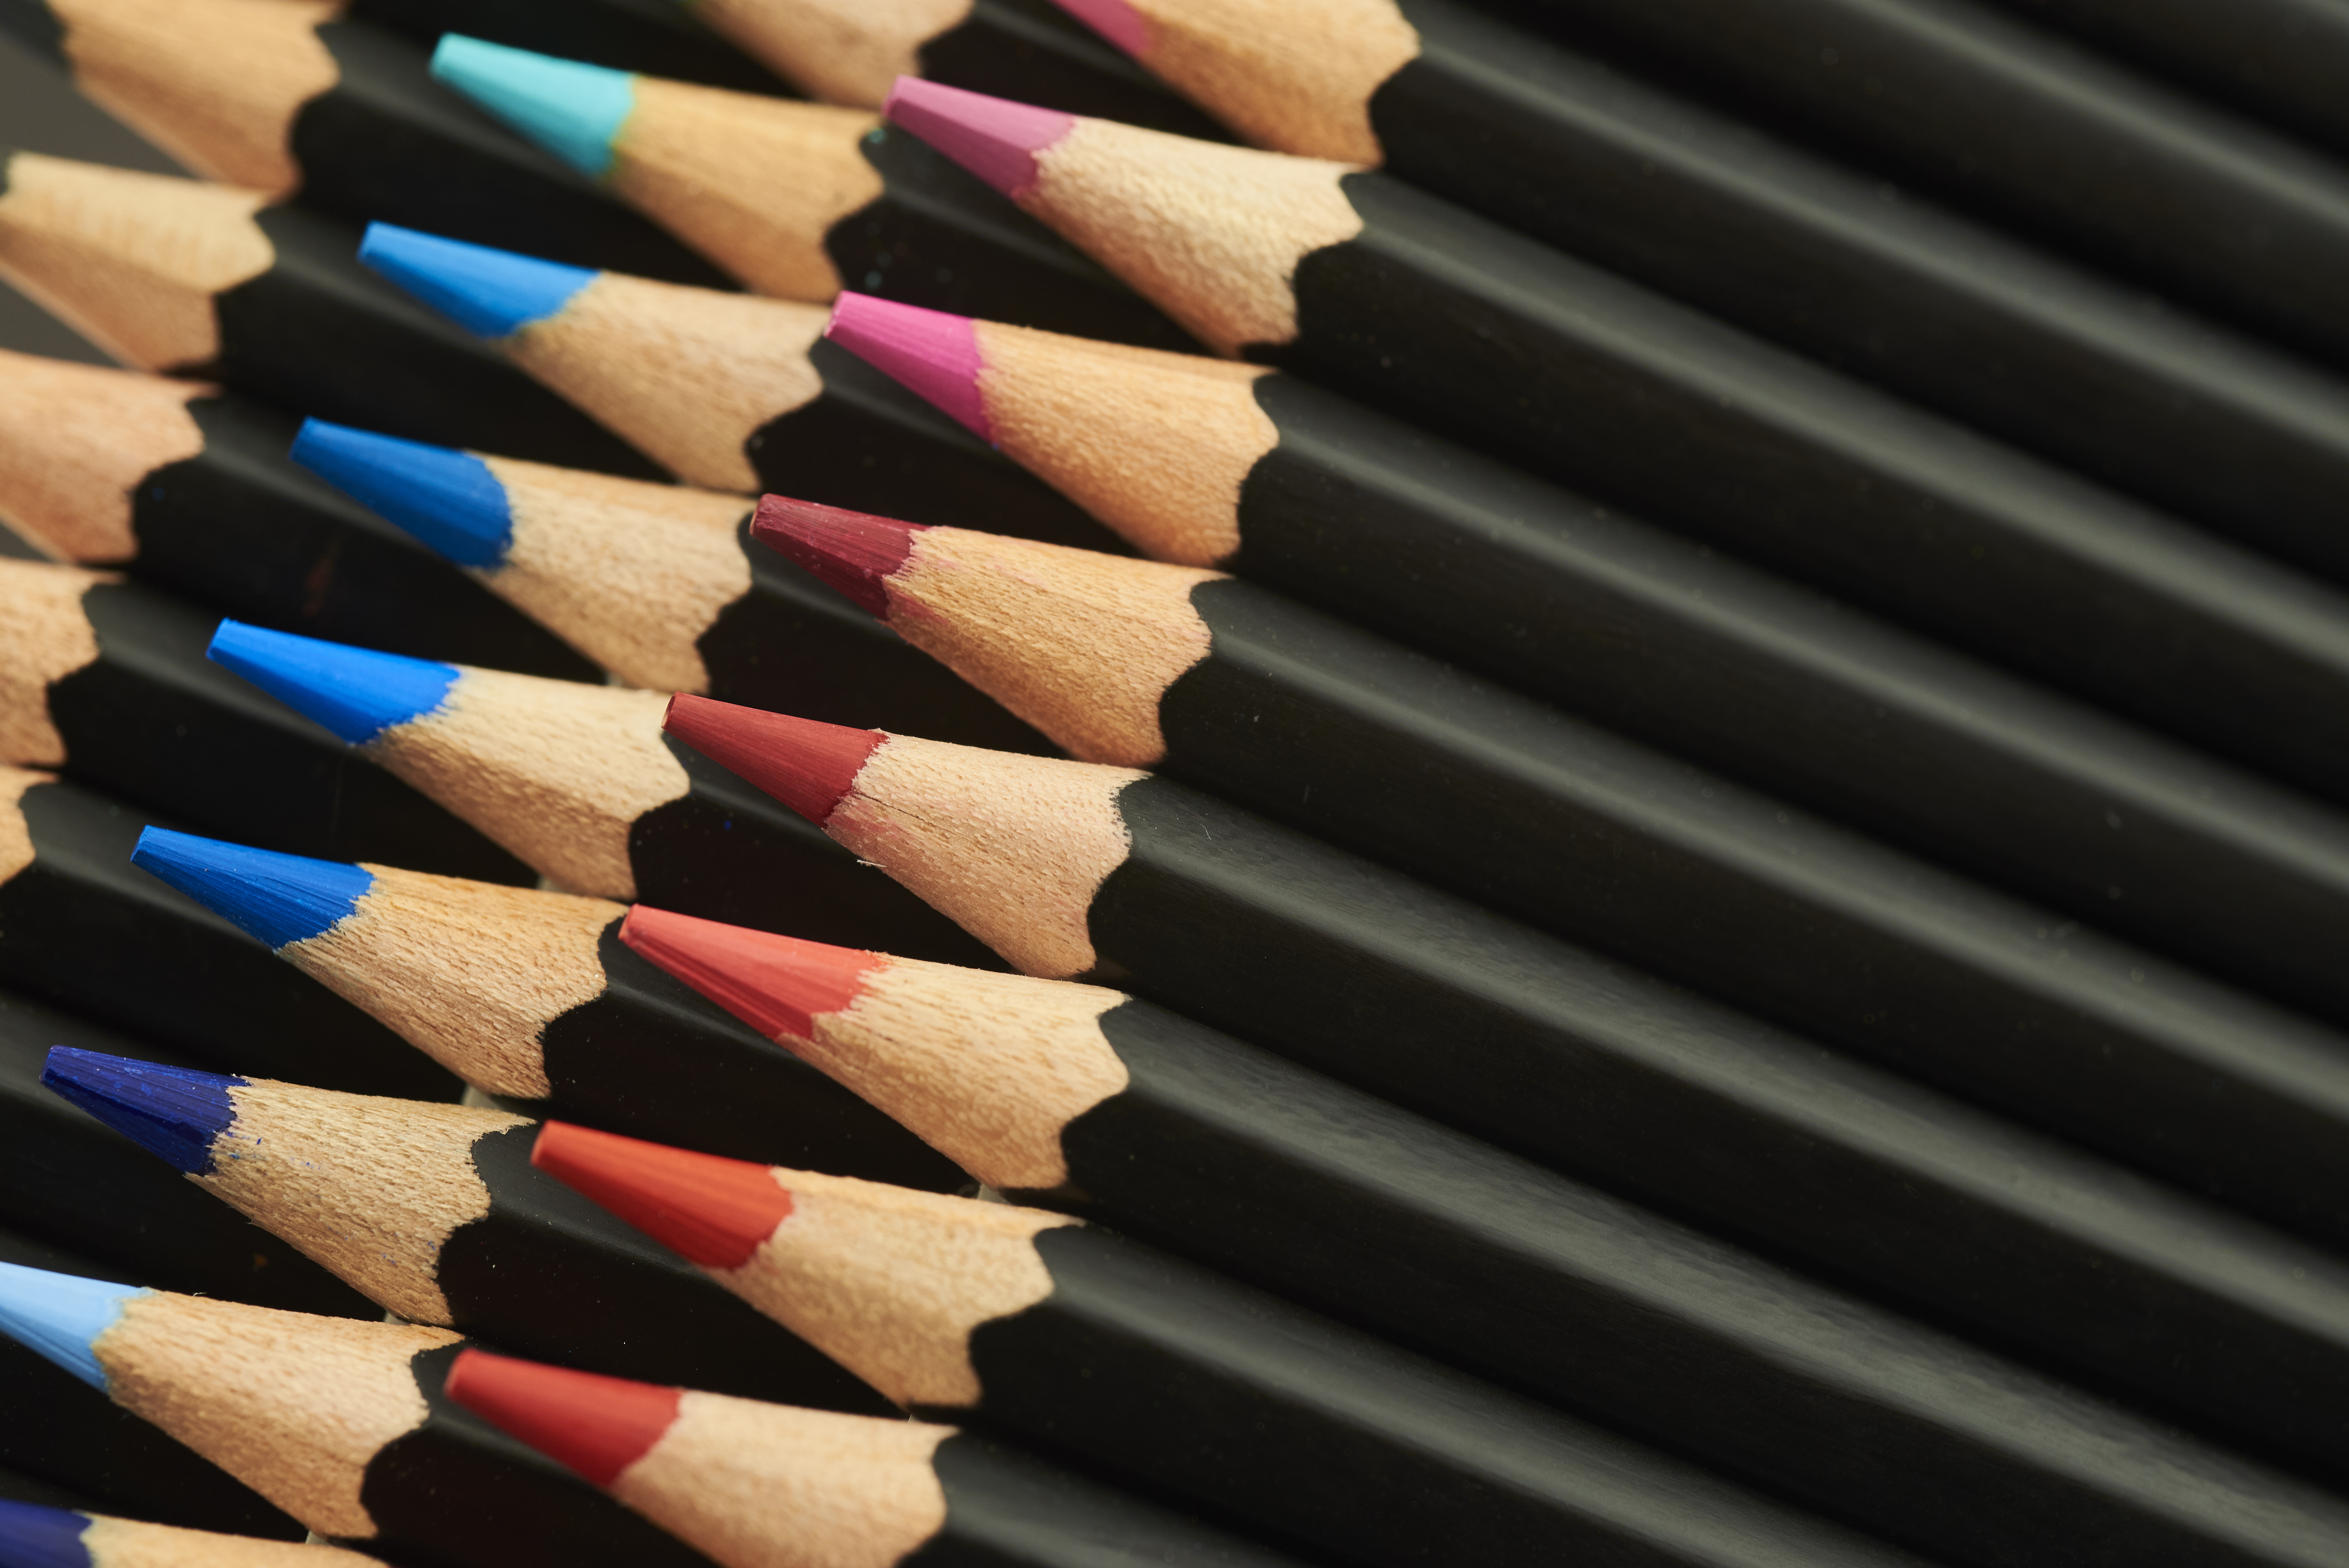
writing implement, office supplies, wood, office equipment, Tints and shades, match, pencil, close up, musical instrument, stationery, carmine, pattern, musical instrument accessory, folk instrument, metal, still life photography, shadow, publication, paper, audio equipment, Office instrument, art, circle, paper product, plastic